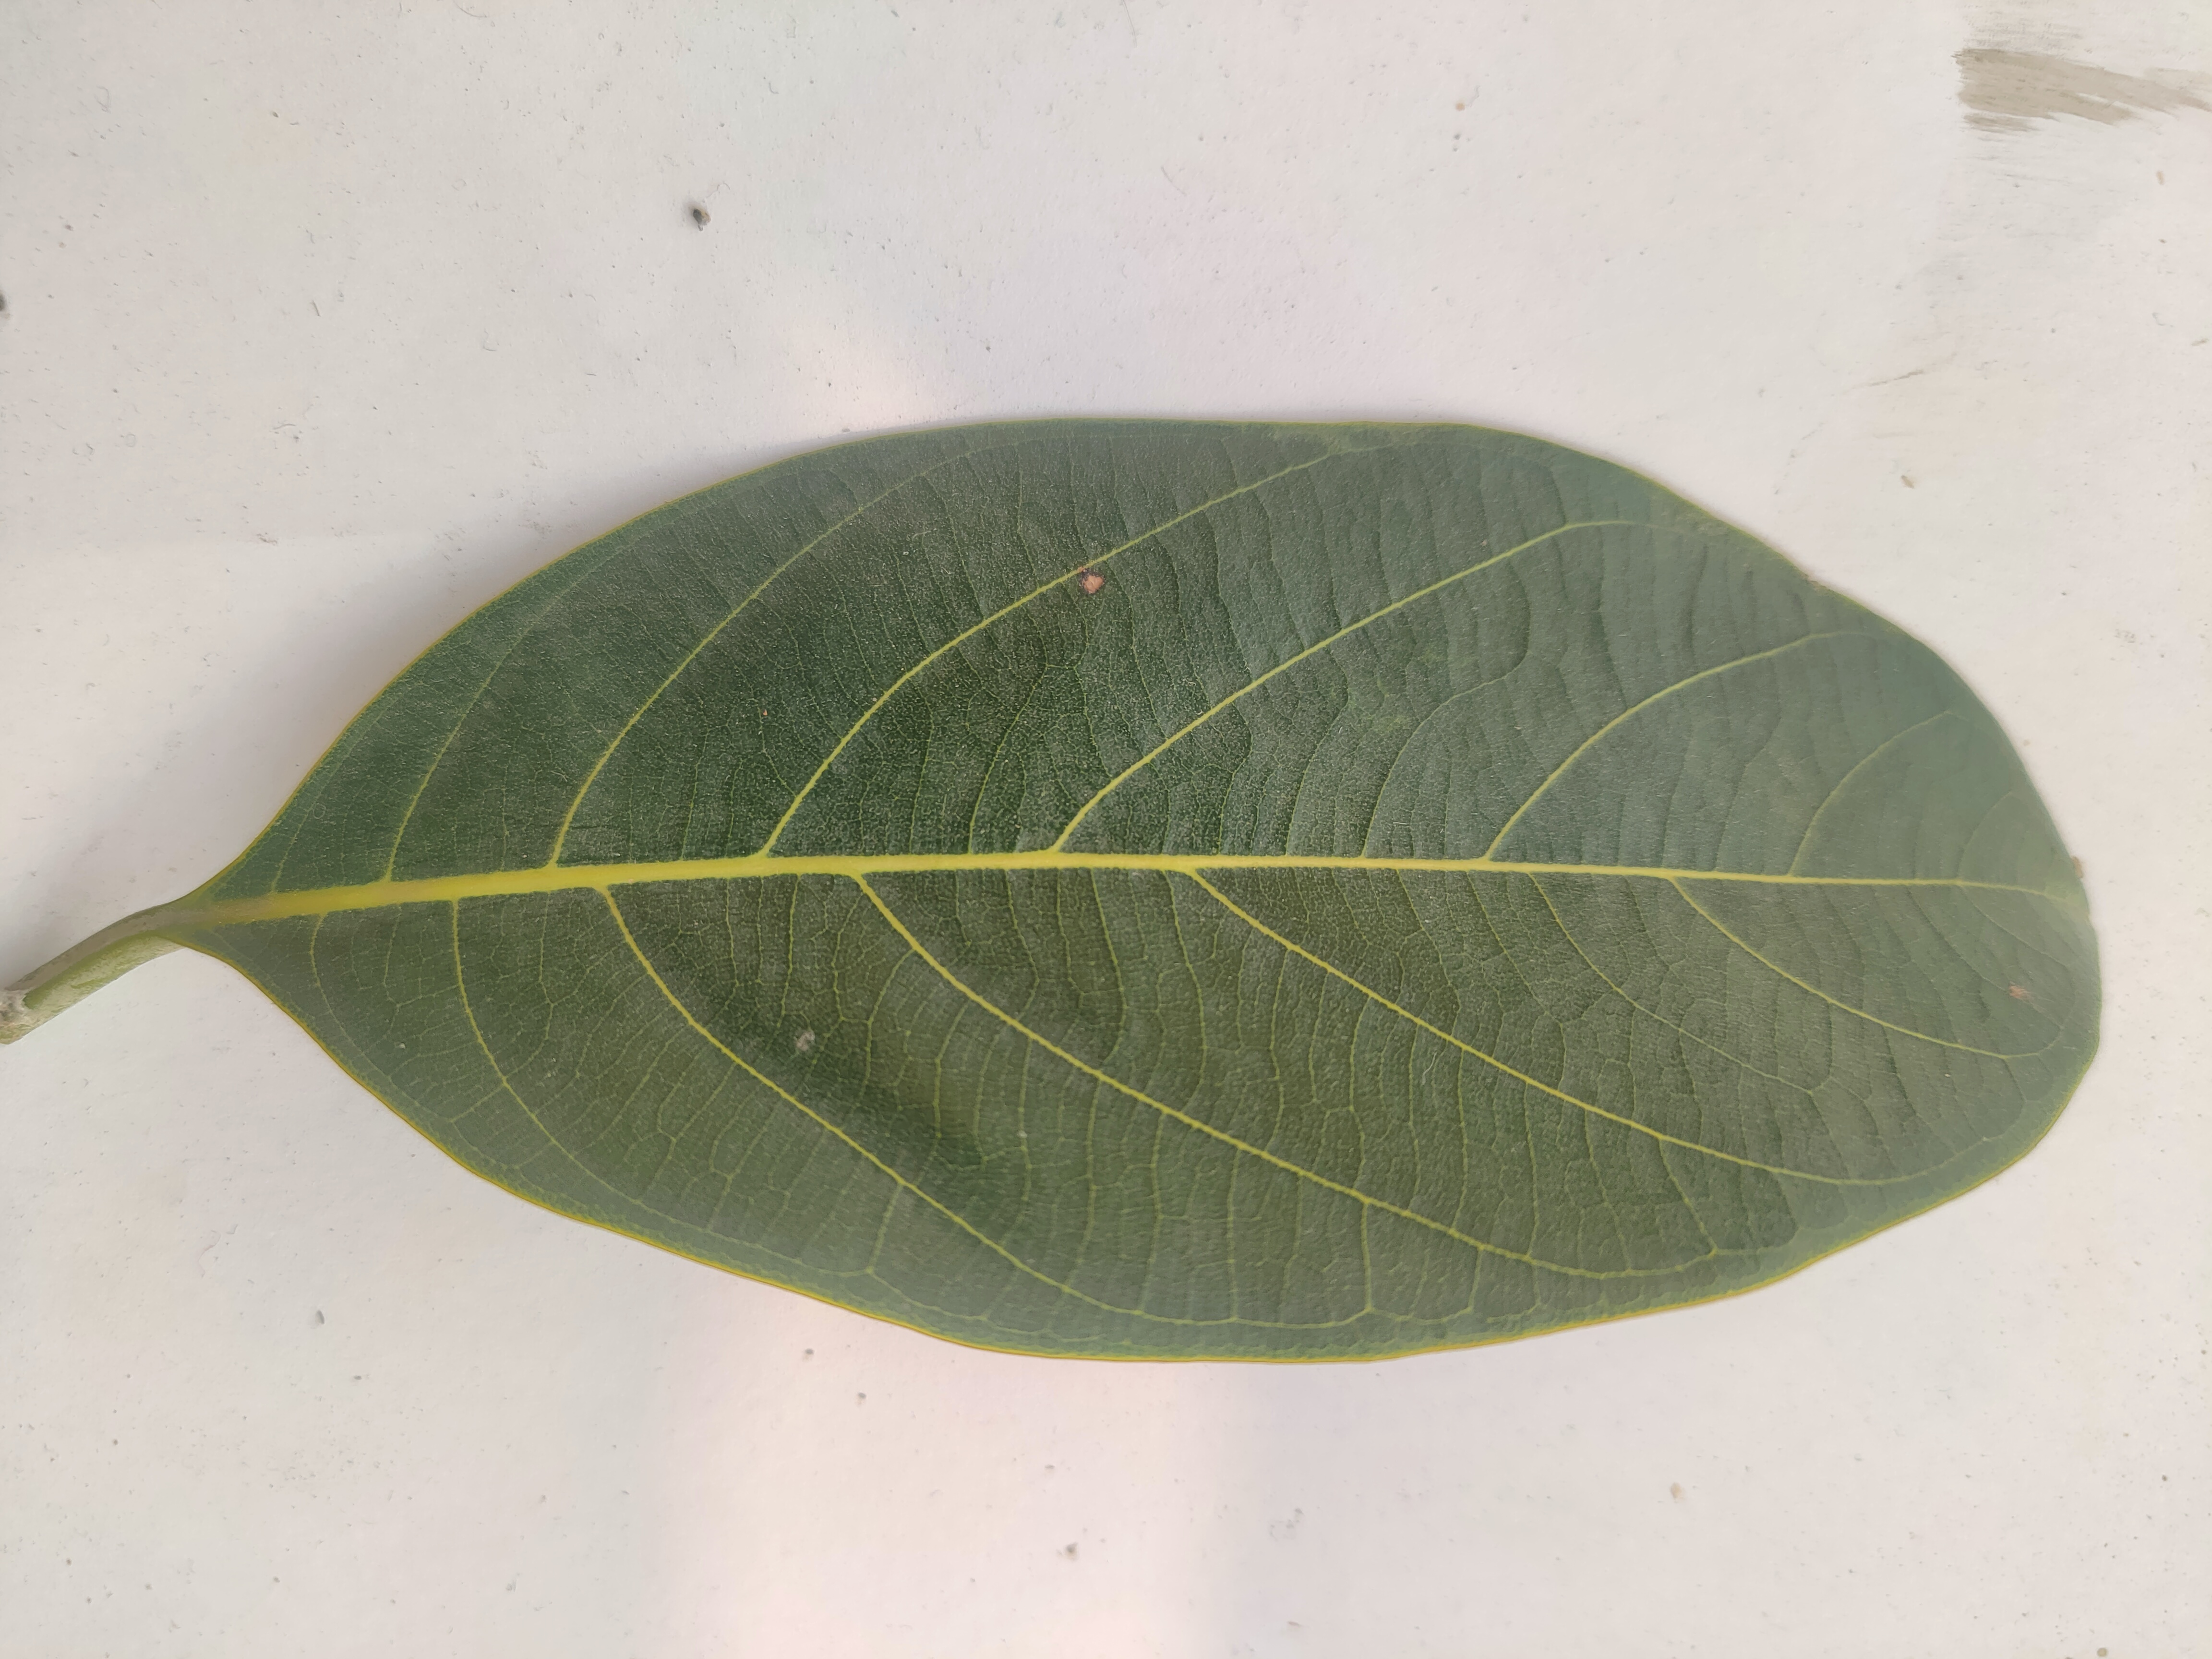
Leaf variety: Jackfruit